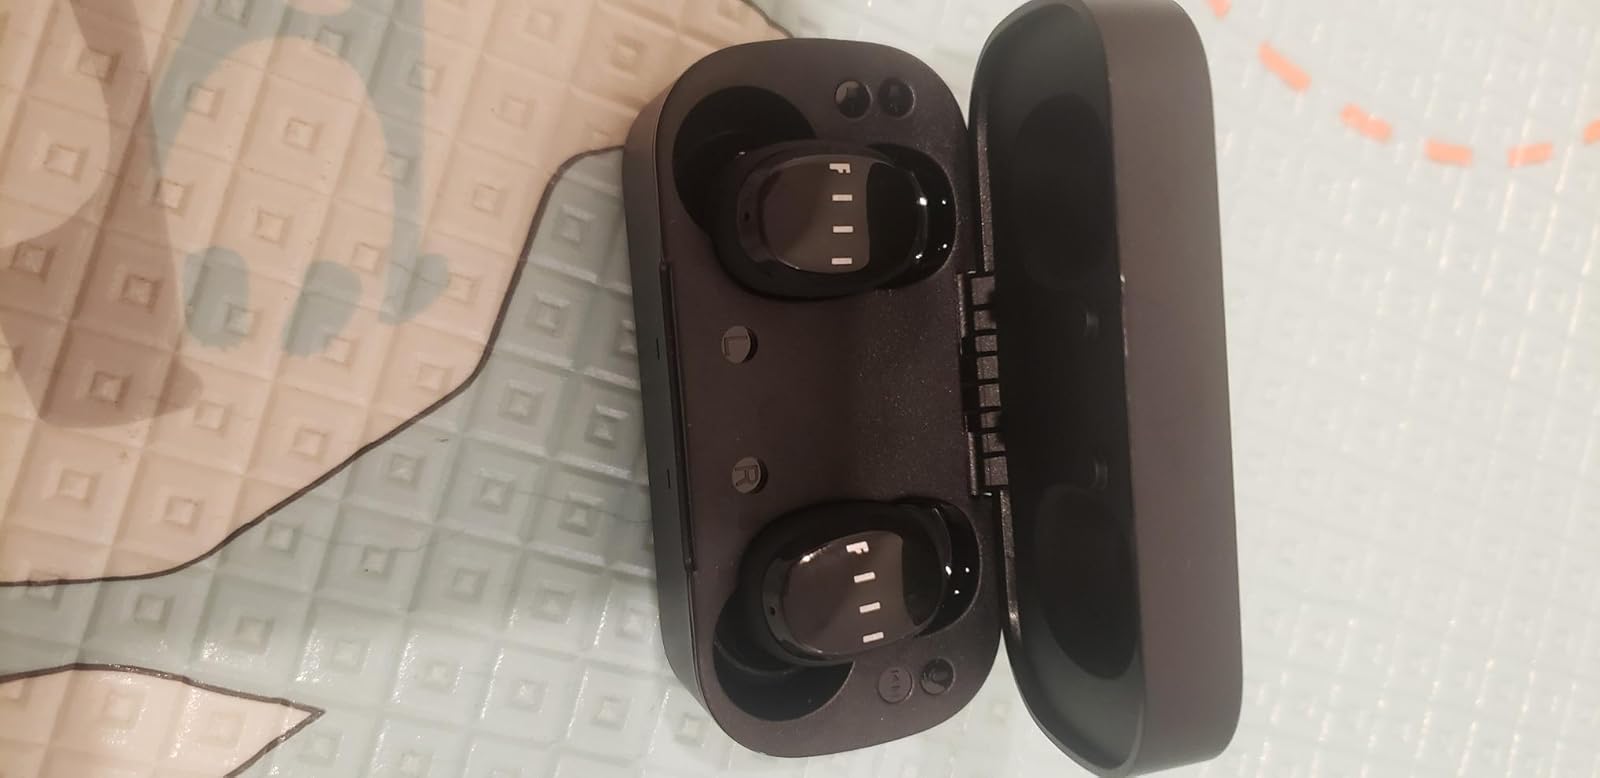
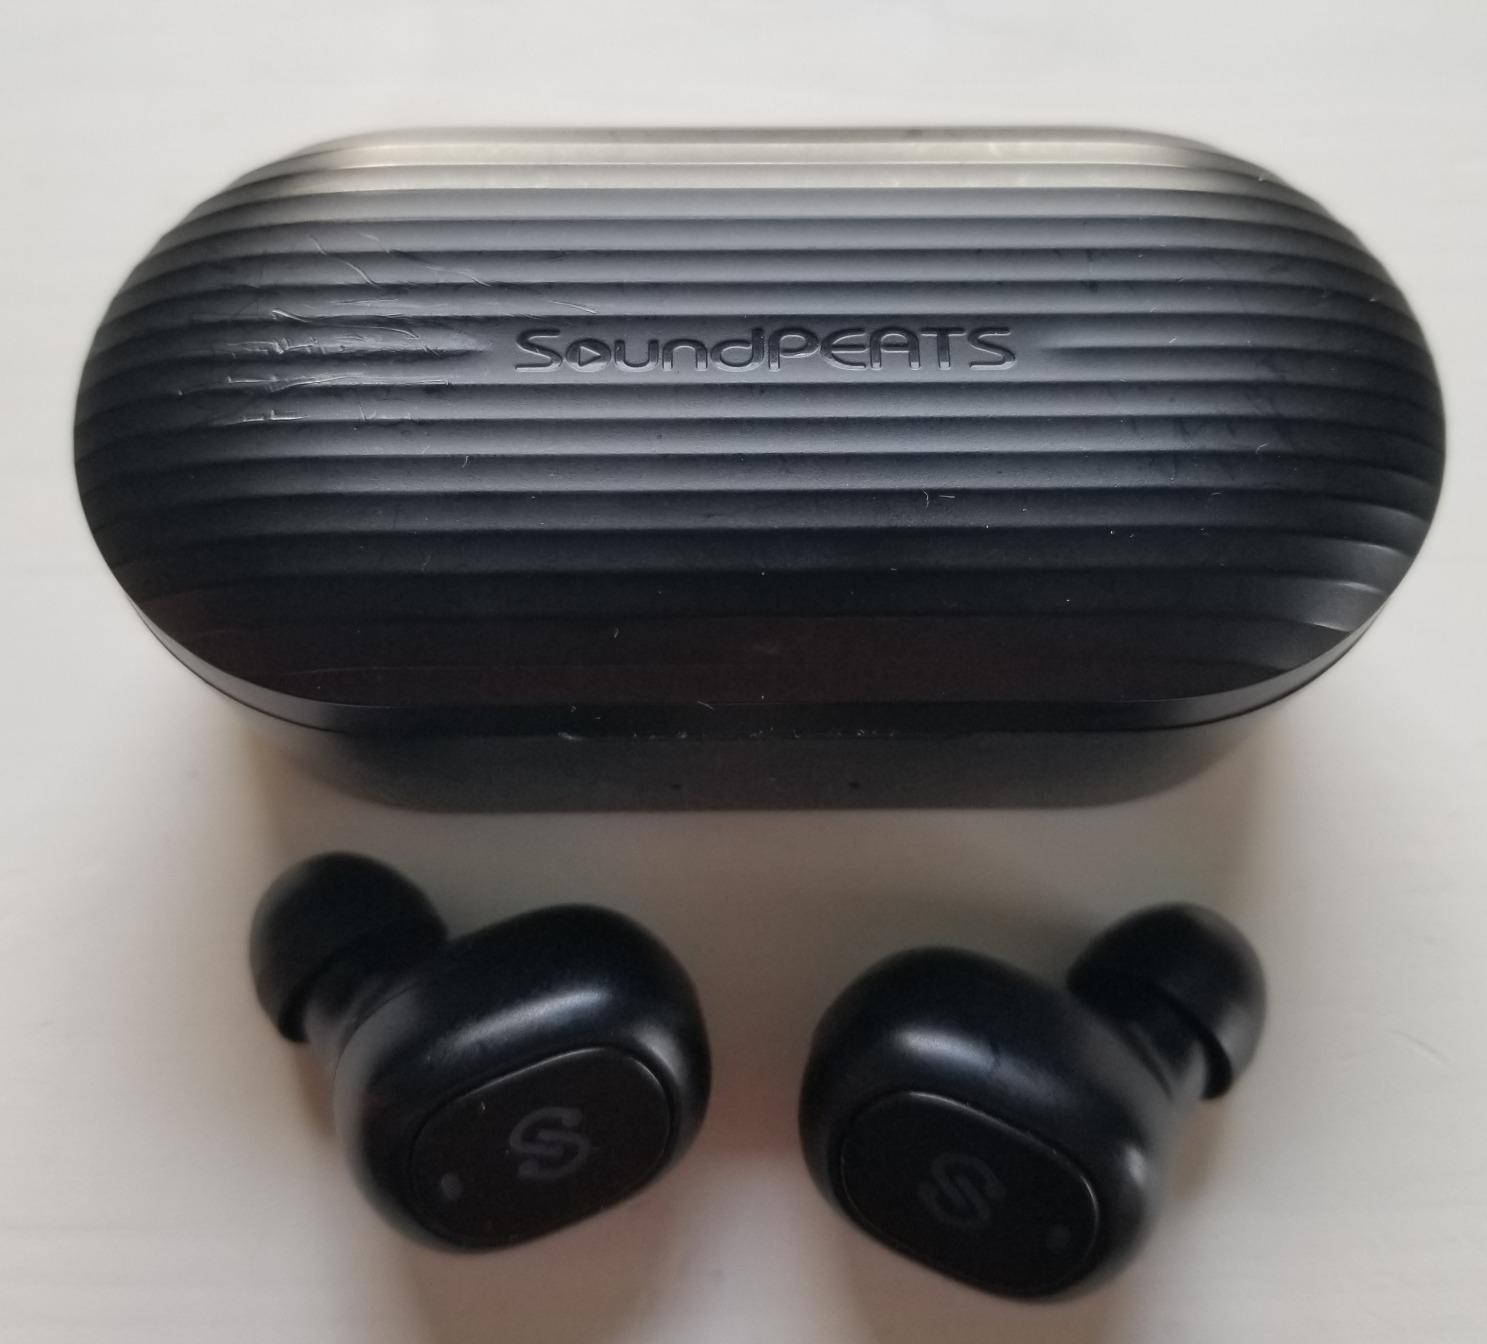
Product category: earbuds
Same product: no